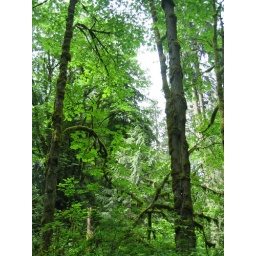
A lot of the trees were covered in furry green moss.